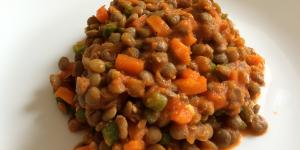
lentejas a la napolitana